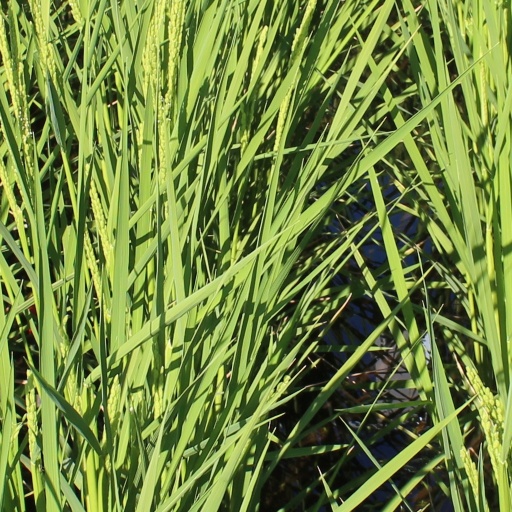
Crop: rice